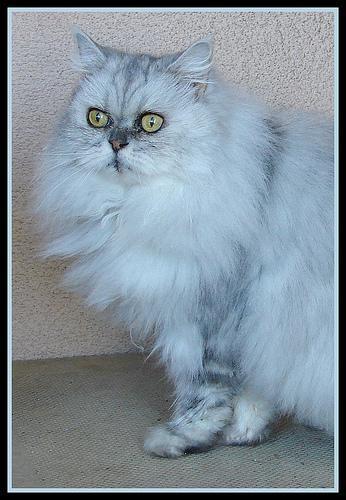
Persian